Fabio Cannavaro

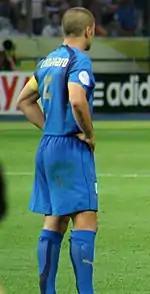
Cannavaro in final match World Cup 2006

Cannavaro's leadership and marshalling of the Italian defence throughout their march to the final earned him a place in the All-Star Team at the end of the competition (awarded by FIFA's Technical Study Group) alongside six other Italian teammates: Gianluigi Buffon, Francesco Totti, Gennaro Gattuso, Andrea Pirlo, Luca Toni and Gianluca Zambrotta. He was runner-up in the race for the Golden Ball, finishing behind French counterpart Zinedine Zidane; it was a close contest with Zidane polling 2012 points to Cannavaro's 1977. Cannavaro was also awarded the 2006 Ballon d'Or and the 2006 FIFA World Player of the Year for his performances throughout the season and at the World Cup, also being named to the FIFPro World XI and the UEFA Team of the Year.